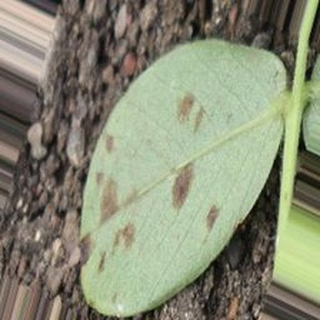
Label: groundnut_rust